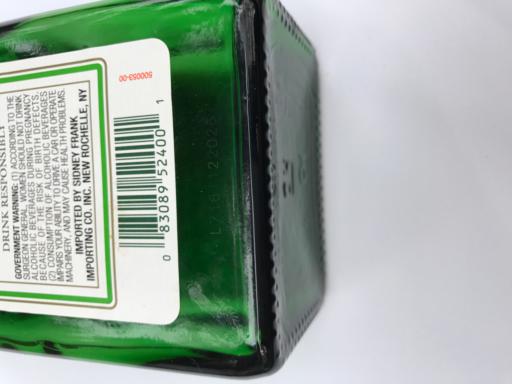
Waste category: glass